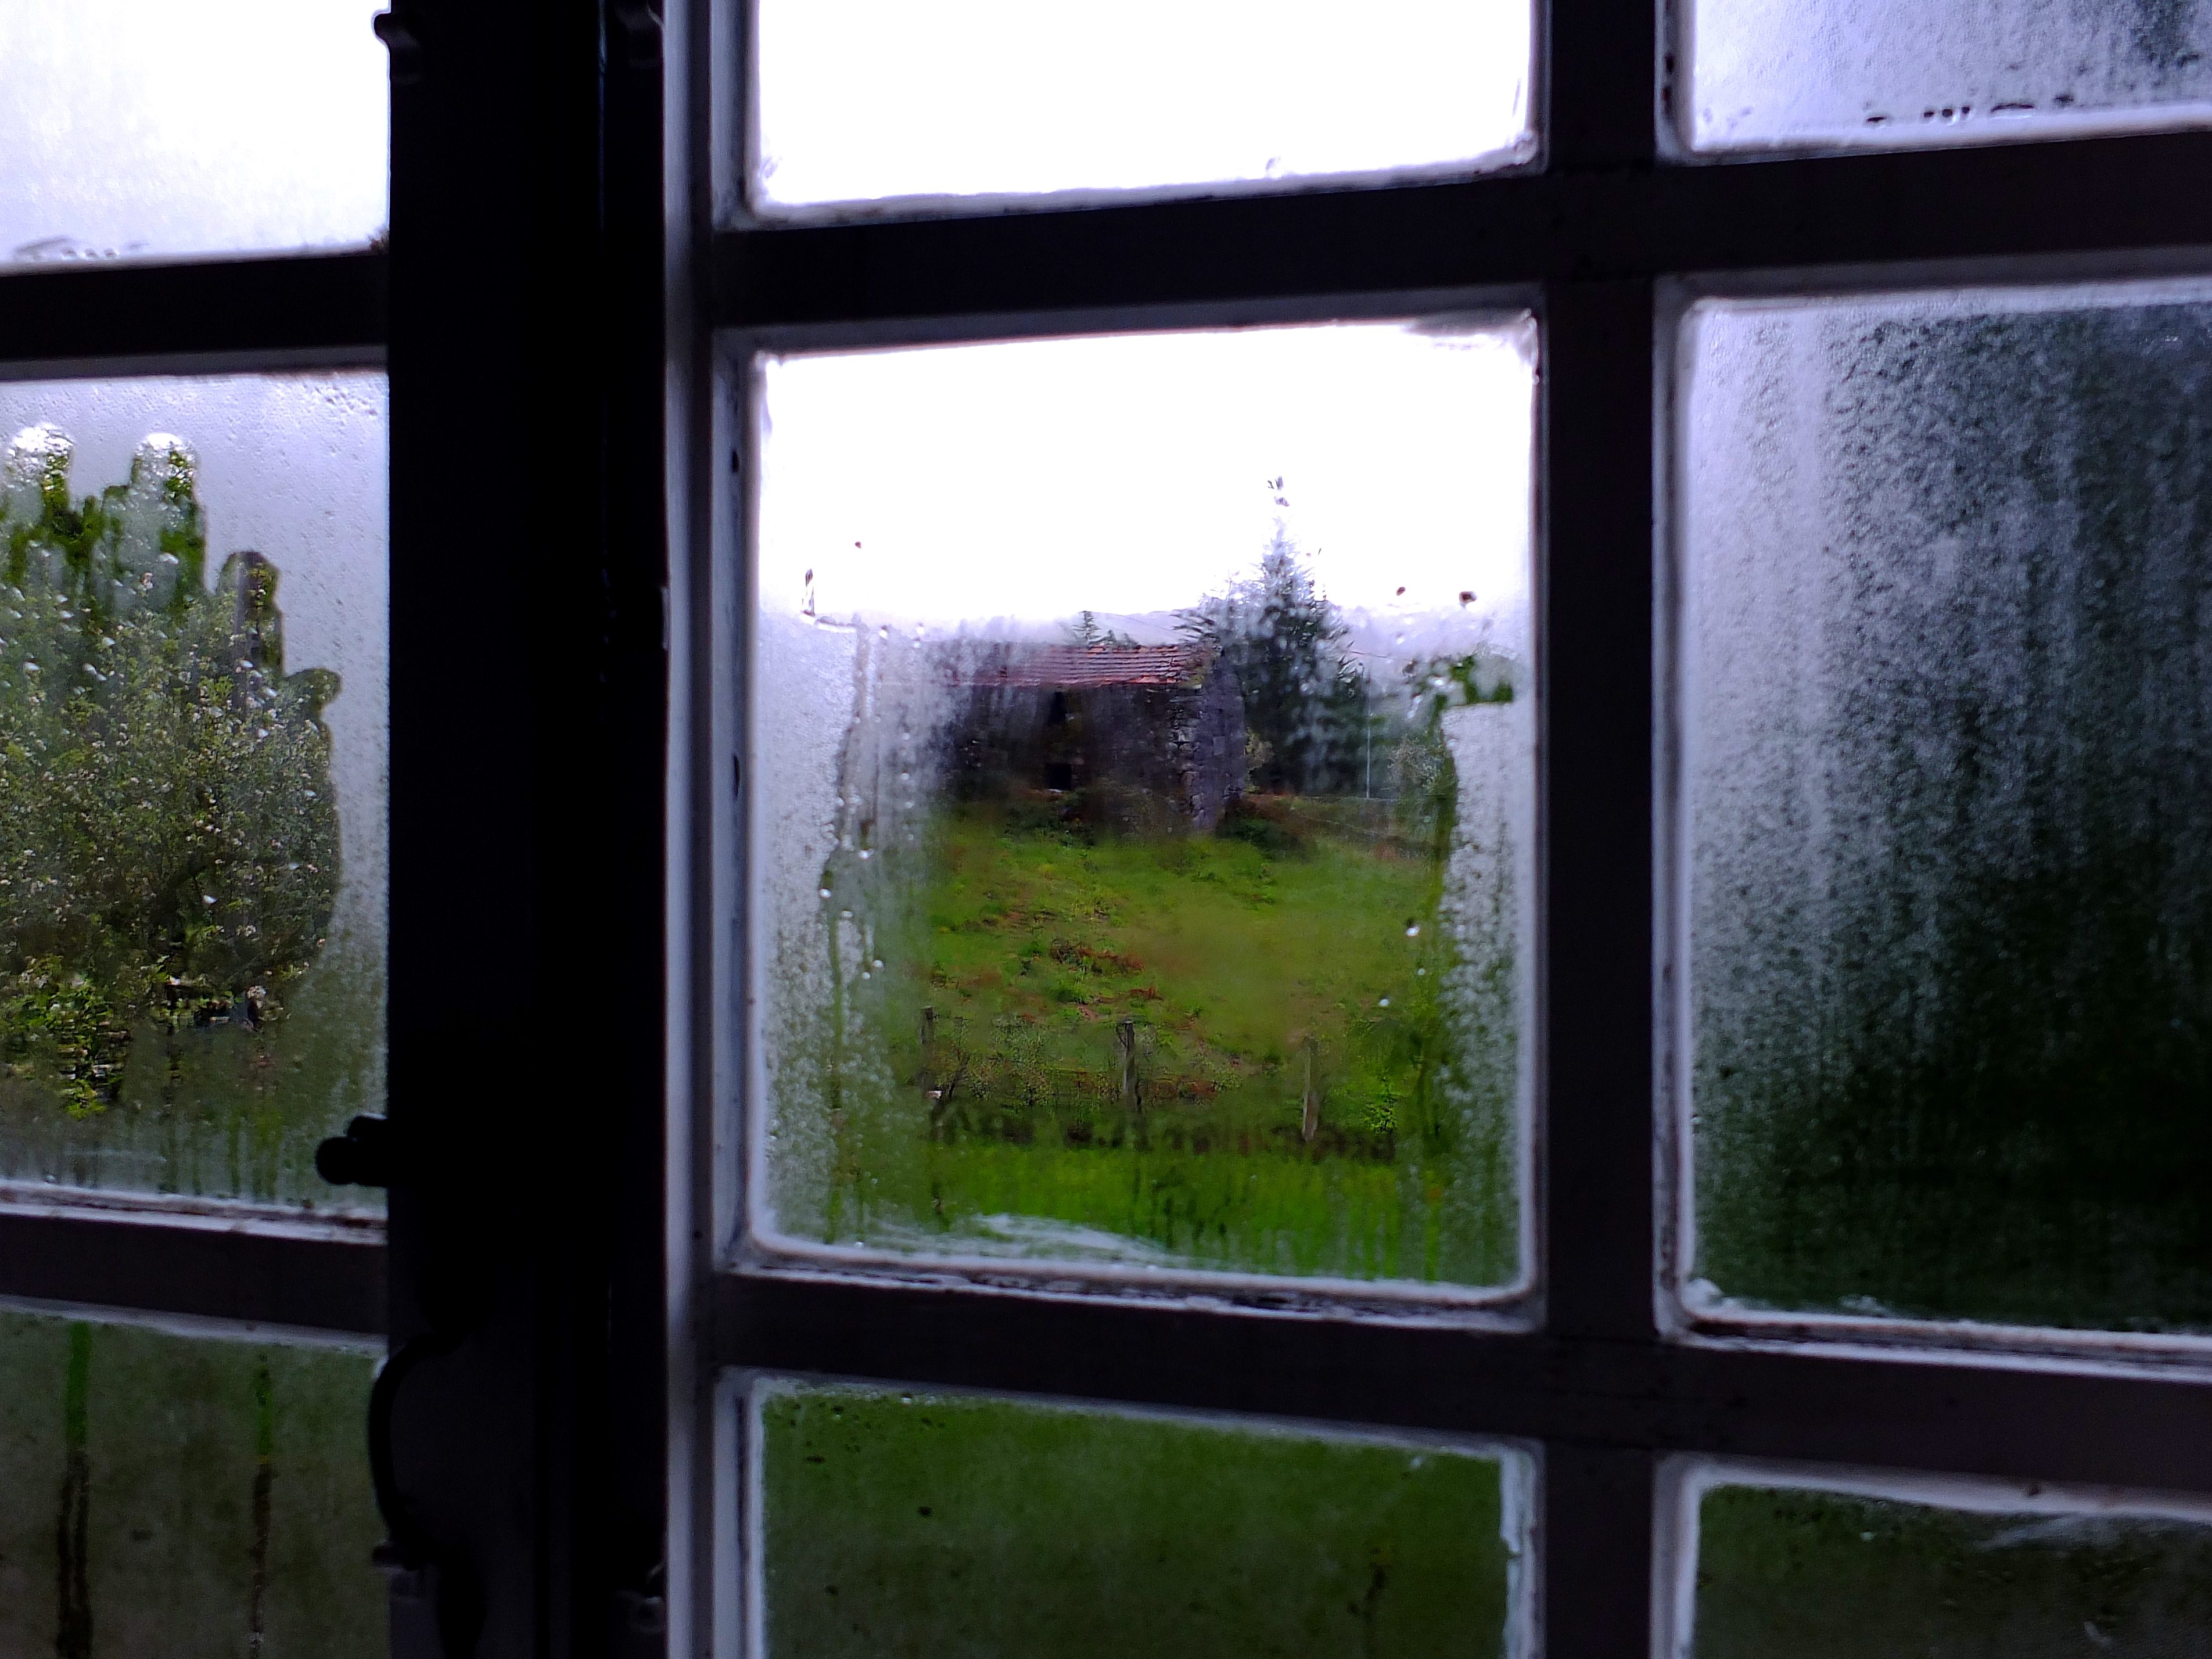
house, window, glass, home, wall, cottage, facade, ggl1, gaby1, varios, some, fujifilmxs1